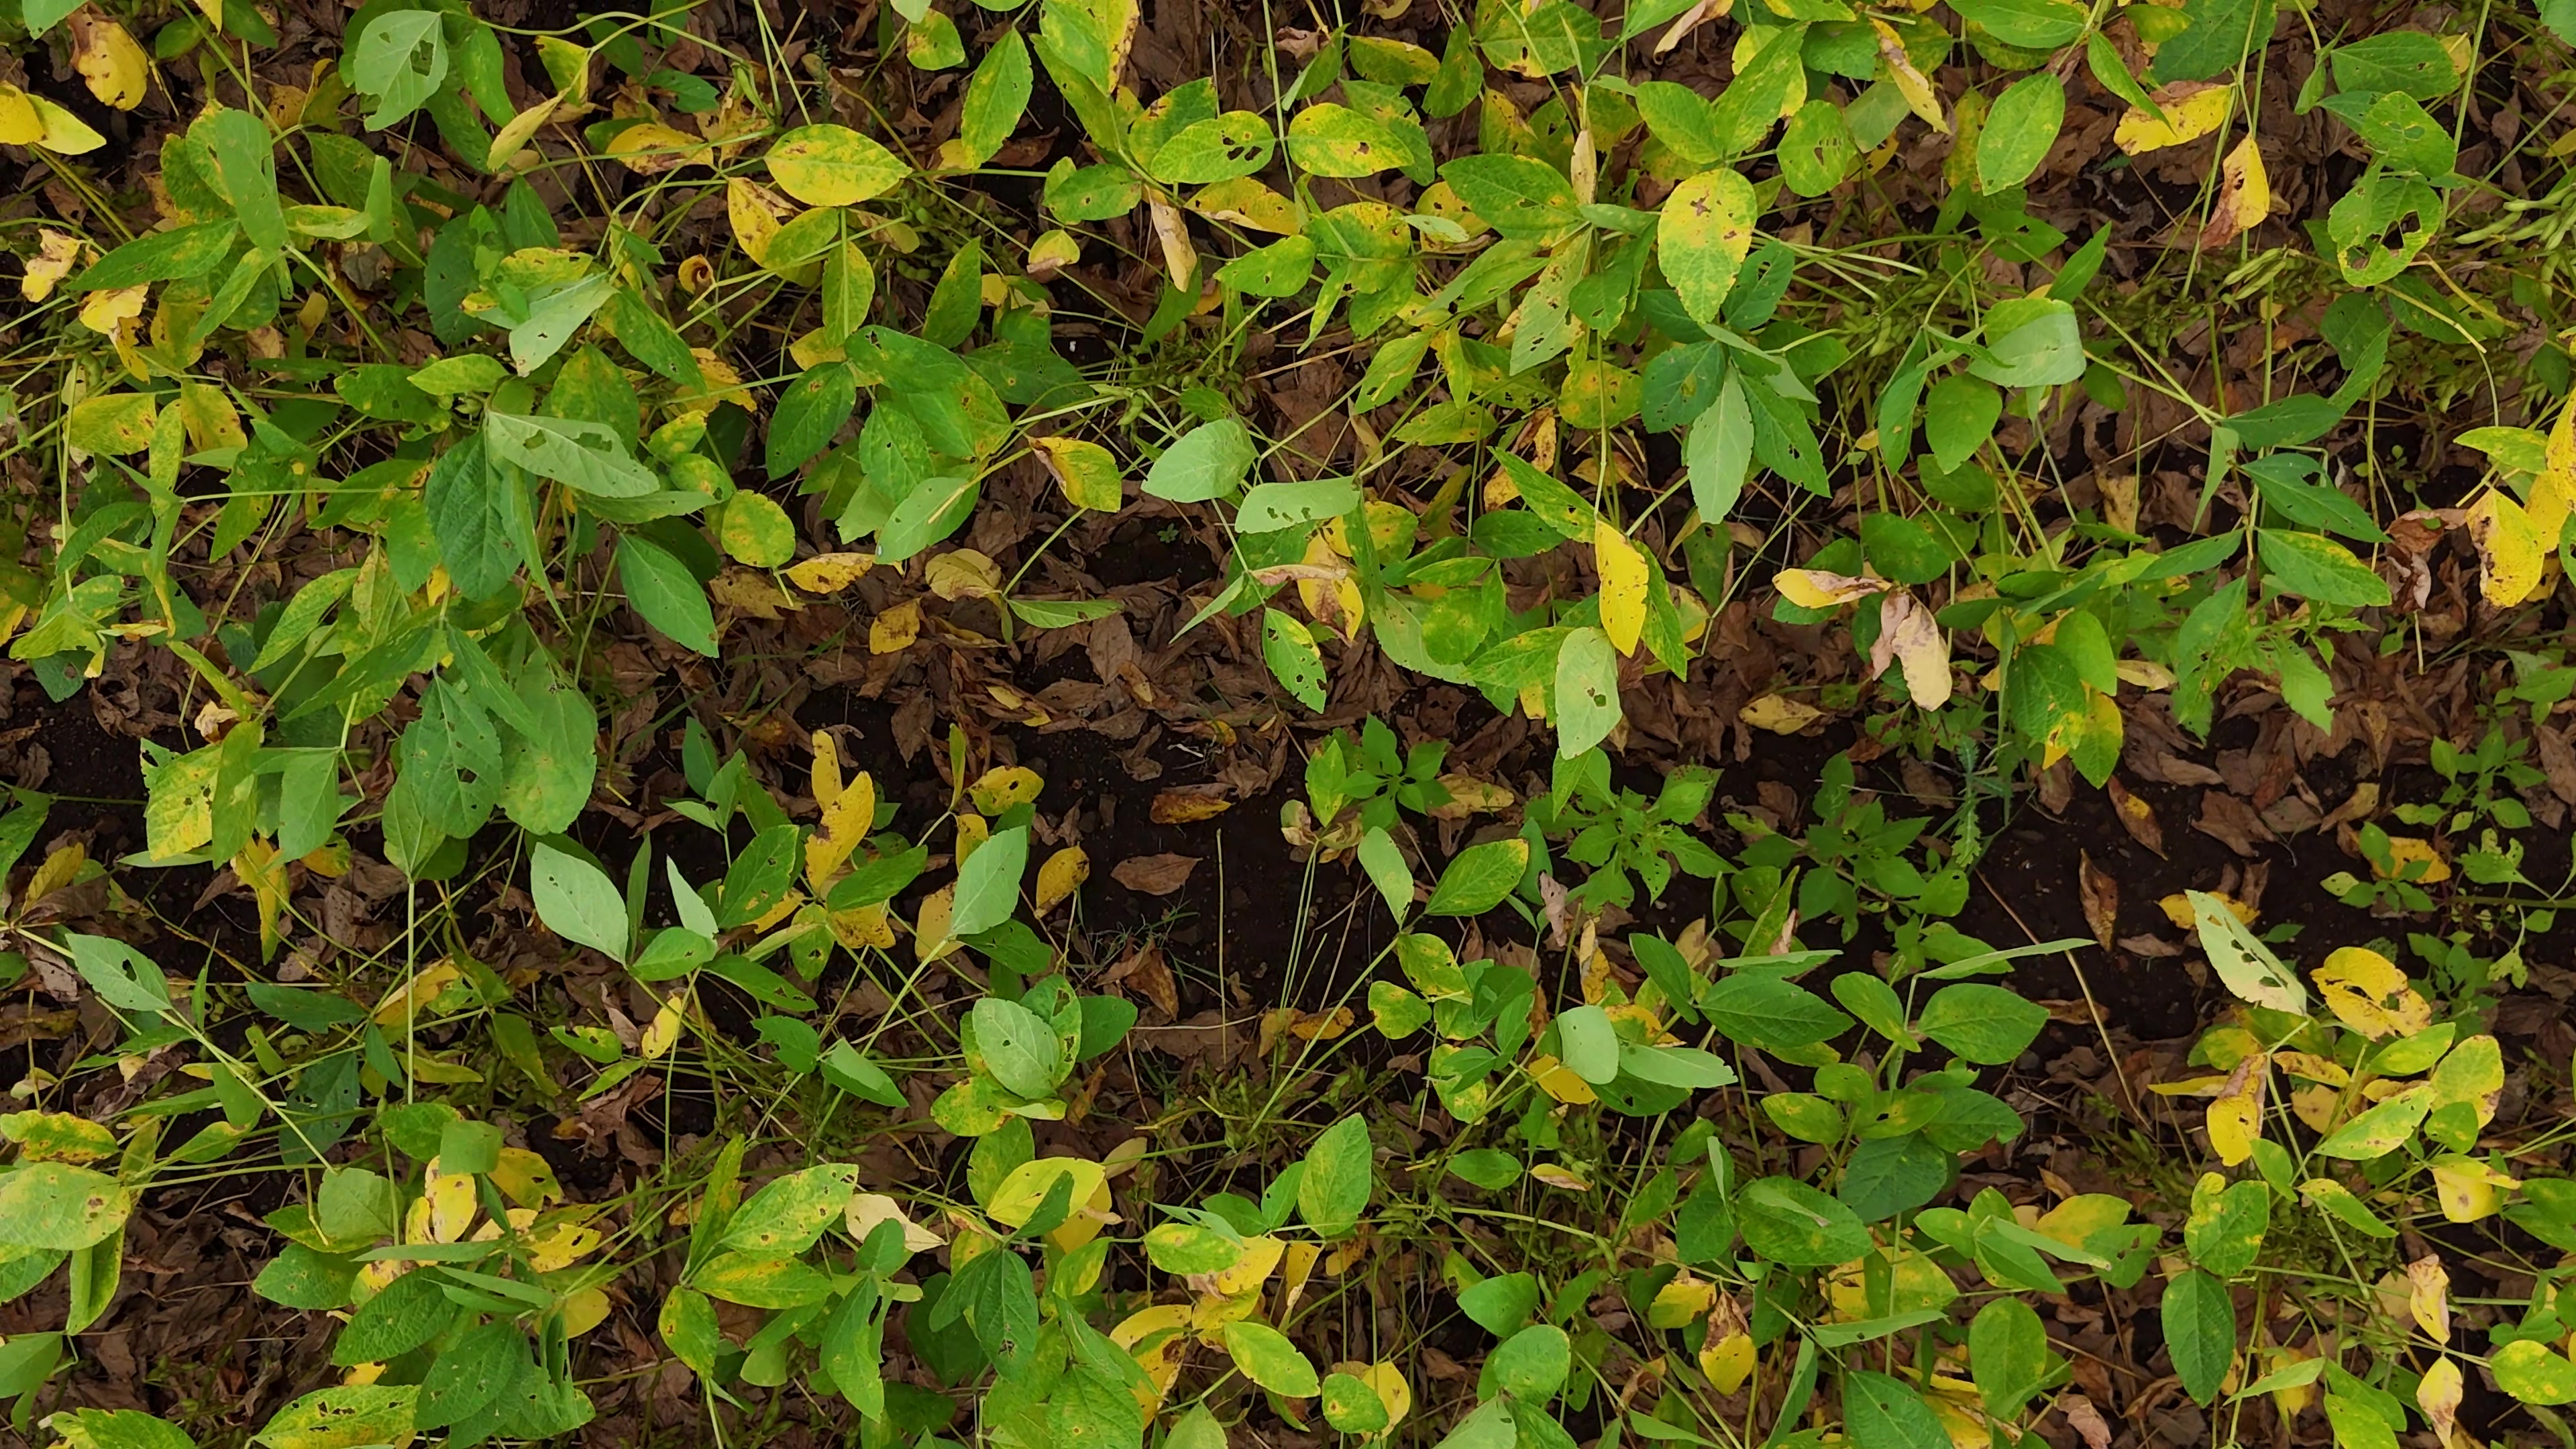
Label: Rust